New Jersey Route 73

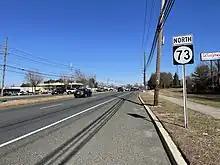
View north along Route 73 at Brick Road in Evesham Township

Route 73 begins at an intersection with US 322 (Black Horse Pike) in Folsom, Atlantic County, heading to the northwest on Blue Anchor Road, a two-lane undivided county-maintained road signed as CR 561 Spur. This portion of the route is officially considered a part of Route 73 but is not signed as such, with signs directing motorists north on CR 561 Spur to reach Route 73. The road runs through forested areas of the Pine Barrens with some homes and farms, coming to a crossroads with Route 54. Following this intersection, the road continues northwest as Mays Landing Road, crossing the Beesleys Point Secondary railroad line operated by the Cape May Seashore Lines railroad at-grade. It enters a small corner of Hammonton before it heads into Winslow Township in Camden County. Here, Route 73 crosses the Southern Railroad of New Jersey's Southern Running Track railroad line at-grade and intersects CR 725. From this point, the road heads north to a partial interchange with the Atlantic City Expressway that has access from southbound Route 73 to the eastbound Atlantic City Expressway and from the westbound Atlantic City Expressway to northbound Route 73.